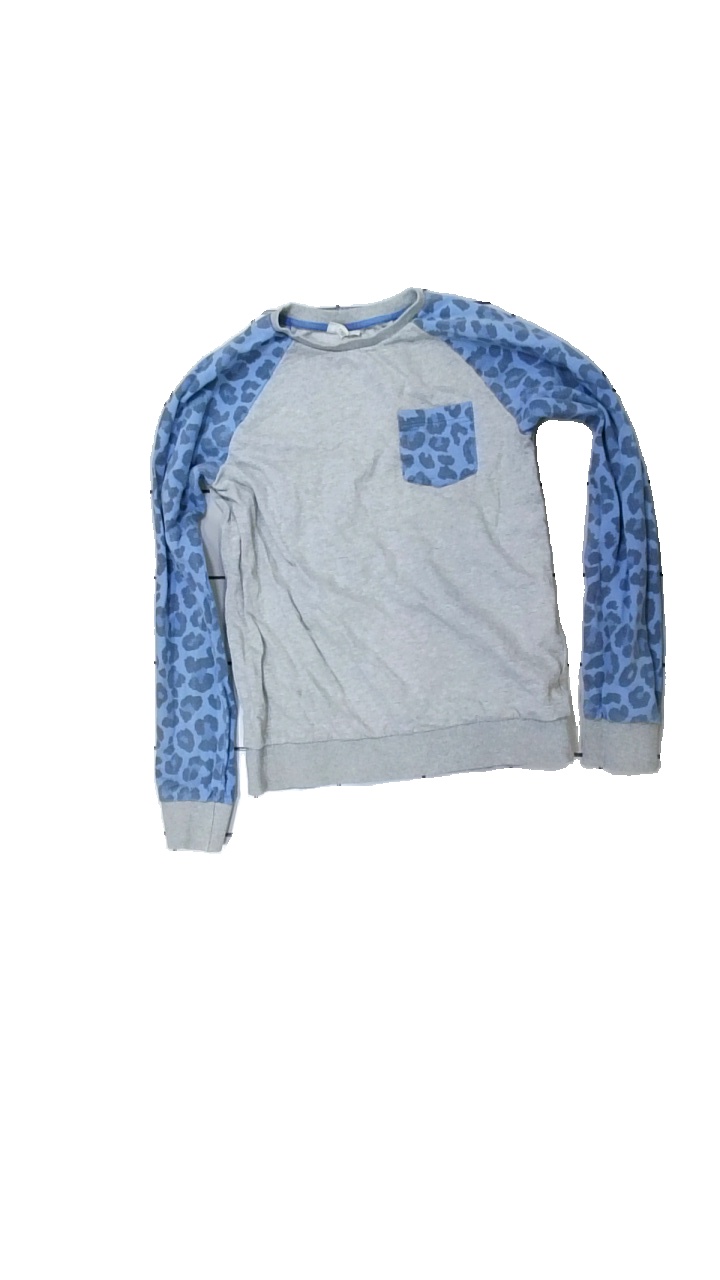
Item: Sweater (Children)
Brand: Kappahl
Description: grå tjock långärmad tröja med leopardmönster på armarna, urtvättad
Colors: Grey, Blue
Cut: Regular
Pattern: Animal print
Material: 100% cotton
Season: All
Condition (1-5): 2
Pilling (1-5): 2
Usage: Export
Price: <50